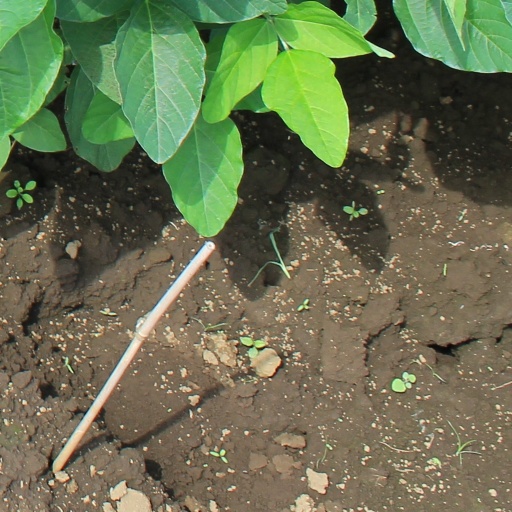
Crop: soybean